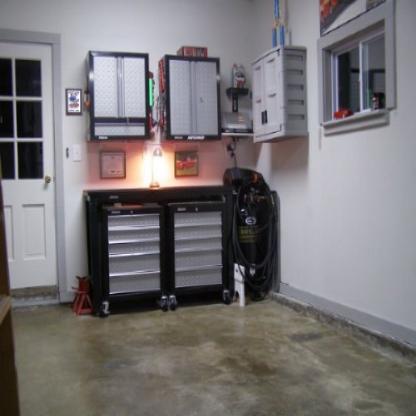
Scene: Indoor